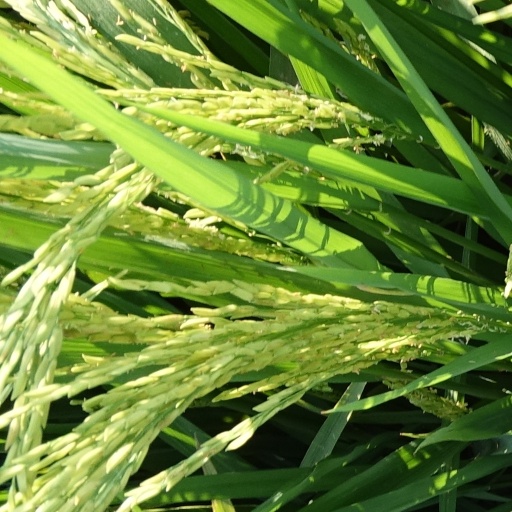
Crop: rice